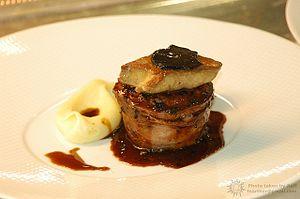
Rognon, foie gras et truffe noire avec une purée de pommes de terre
La sauce Périgueux est une réduction de vin blanc avec un roux blond auquel on ajoute des dés de truffes.